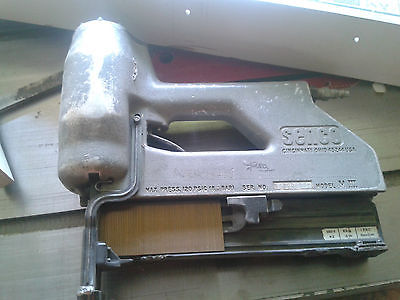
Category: stapler